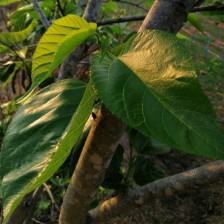
Variety: TaiwanMeacho